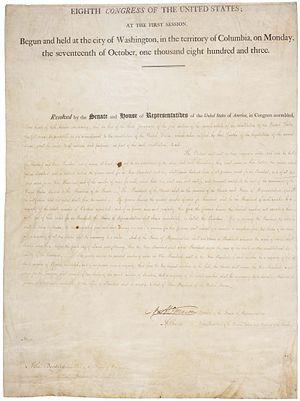
Le XIIᵉ amendement de la Constitution des États-Unis prévoit la procédure pour l'élection du président et du vice-président des États-Unis. Il est ratifié le 15 juin 1804.